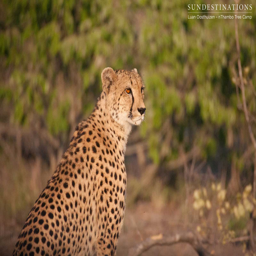
biological species pauses in the sun